Jaap Kunst

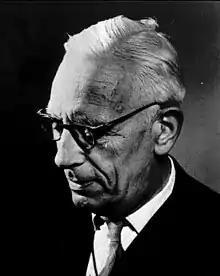
Portrait of Kunst in 1950

Jaap Kunst (12 August 1891 – 7 December 1960) was a Dutch musicologist. He is credited with steering the discipline away from exclusively comparative methods and into the direction of historical particularism, coining the term "ethno-musicology" as a more accurate name for the field then known as comparative musicology.